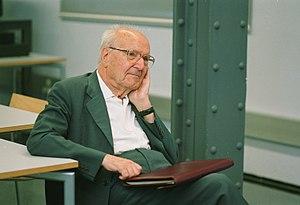
Heribert Barrera i Costa, né le 6 juillet 1917 à Barcelone et mort le 27 août 2011 dans la même ville, est un professeur, chimiste, et homme politique espagnol catalaniste, membre de la Gauche républicaine de Catalogne, premier président du Parlement de Catalogne après le franquisme.
Les élections au Parlement de Catalogne de 1980 sont les élections des 135 députés de la première législature du Parlement de Catalogne organisées le 20 mars 1980.
Les élections au Parlement de Catalogne de 1984 sont les élections des 135 députés de la deuxième législature du Parlement de Catalogne organisées le 29 avril 1984.